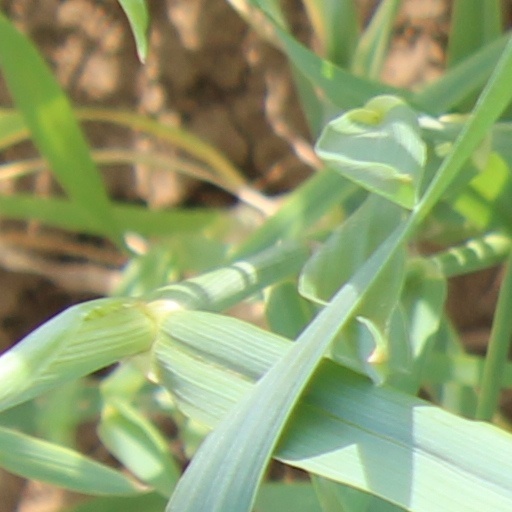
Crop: wheat